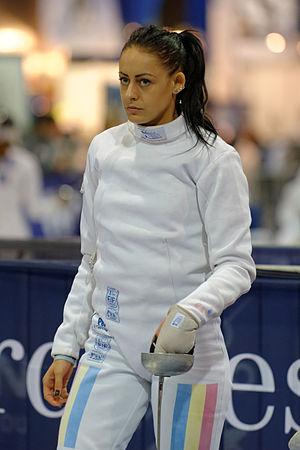
Maria Udrea pendant la compétition épée dames par équipes lors des championnats du monde d'escrime 2013 au Syma Hall à Budapest, le 11 août 2013.
Maria Ruxandra Udrea, née le 23 novembre 1990 à Bucarest, est une escrimeuse roumaine spécialiste de l'épée.